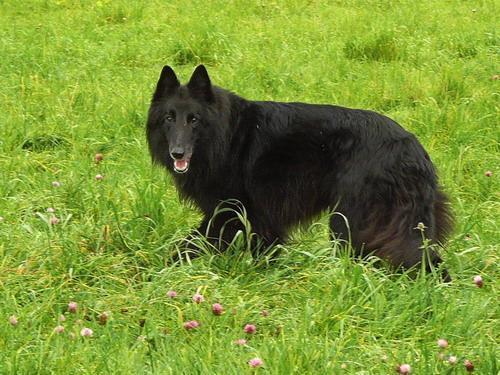
groenendael